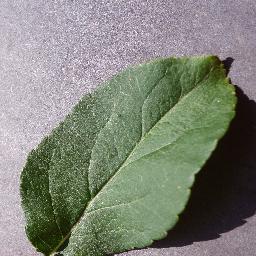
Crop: apple
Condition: healthy